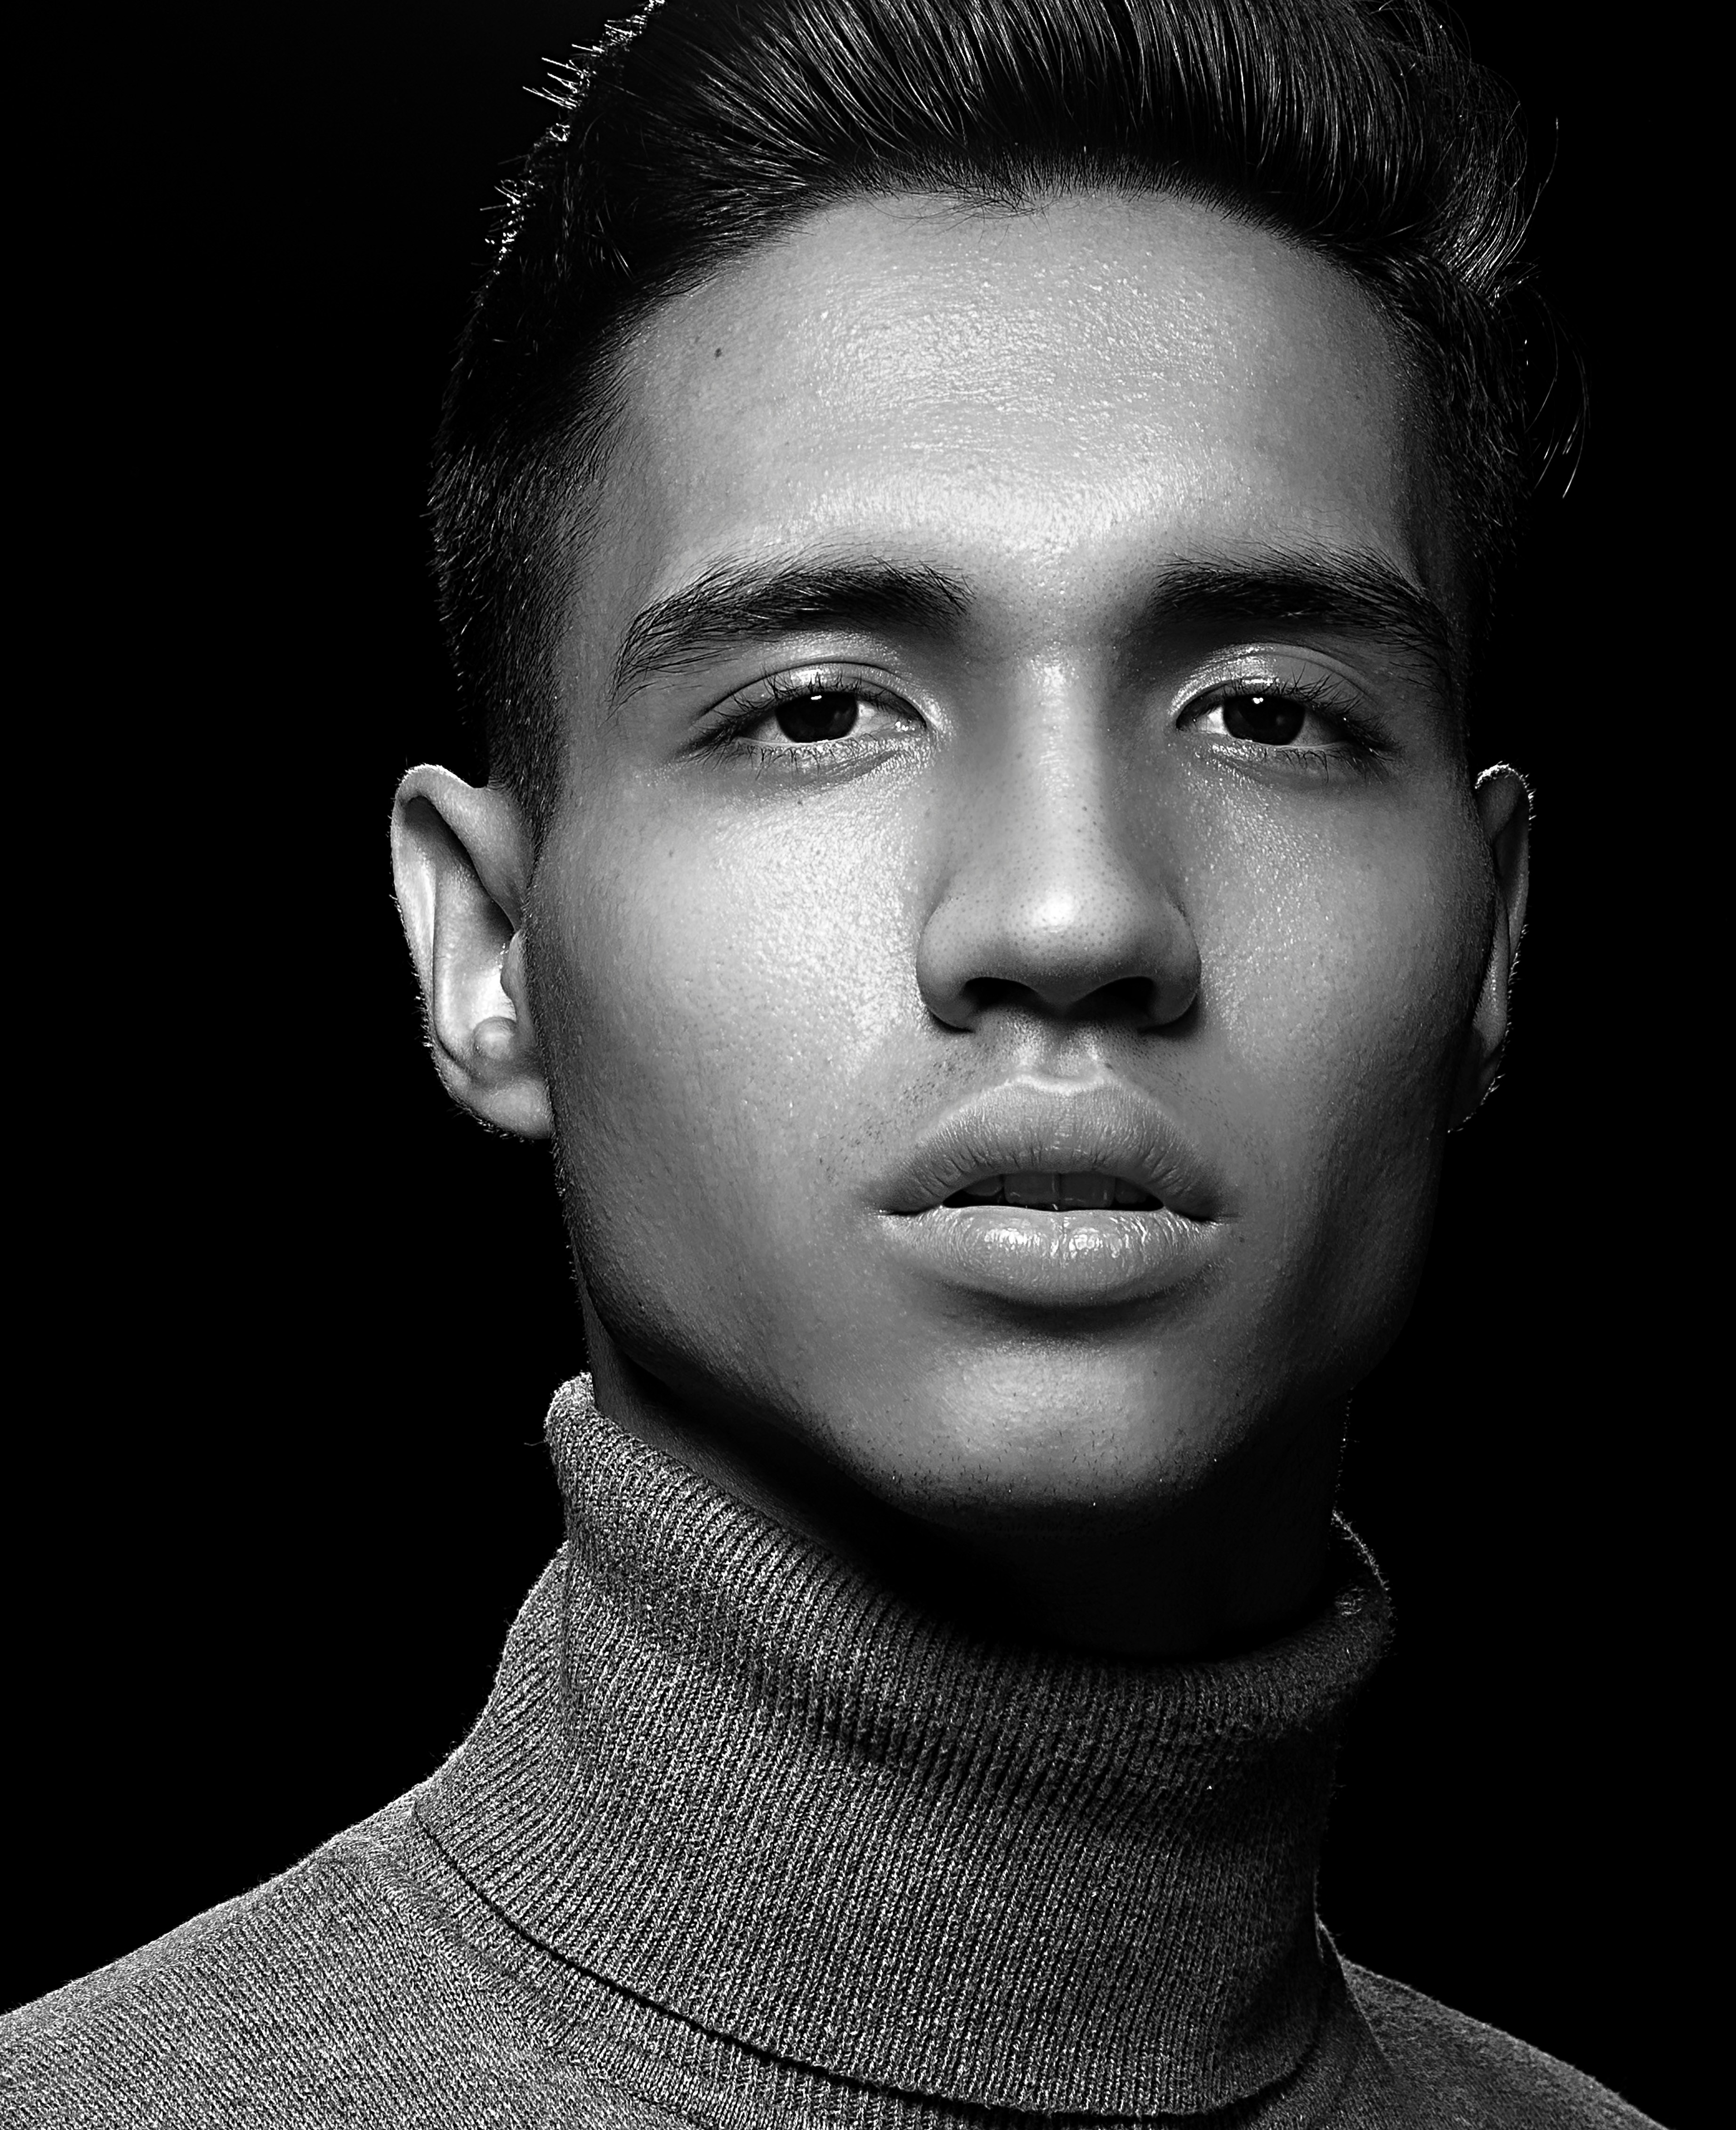
Gender: men